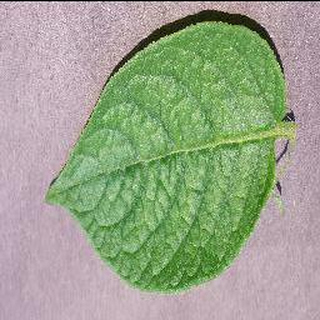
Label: healthy_potato